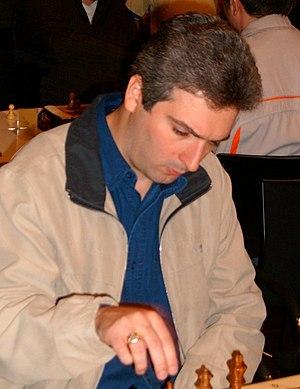
Vladimir Akopian [en arménien Վլադիմիր Հակոբյան ] à Bakou, est un joueur d'échecs arménien né en Azerbaïdjan. Il a été finaliste du championnat du monde de la Fédération internationale des échecs 1999.